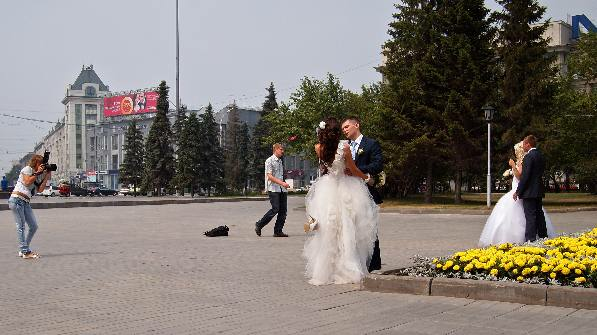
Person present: Yes